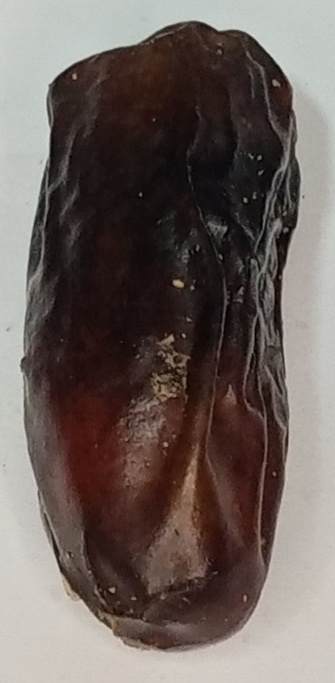
Variety: gajar
Size: large
Grade: grade-1